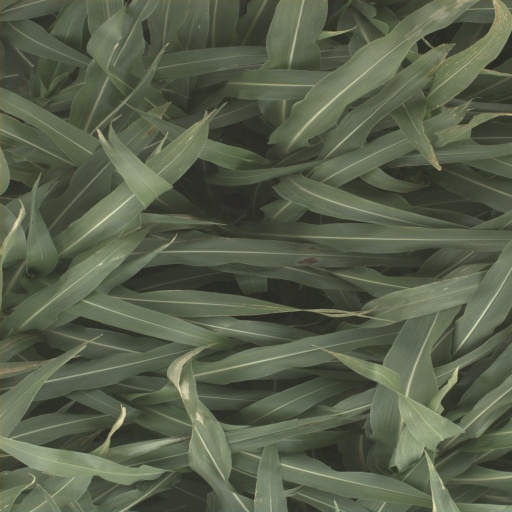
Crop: sorghum